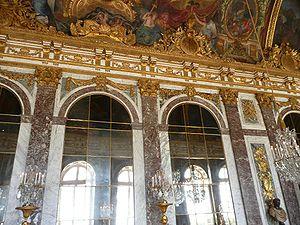
Galerie des Glaces, Versailles